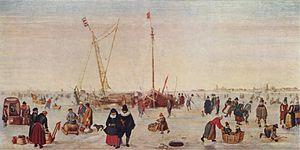
L’histoire du patinage artistique remonte à la Préhistoire comme en attestent les découvertes archéologiques. Cependant, les premiers écrits au sujet de cette discipline sportive parlent simplement de patinage. C’est bien plus tard qu’apparaissent deux disciplines distinctes ; le patinage artistique et le patinage de vitesse.
Hendrick Avercamp, est un peintre néerlandais.